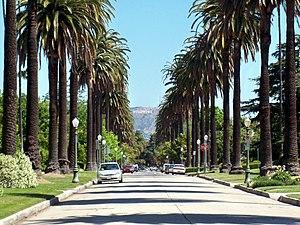
Une rue typique bordée de palmiers dans un quartier riche à Los Angeles avec le panneau Hollywood à l'arrière-plan.